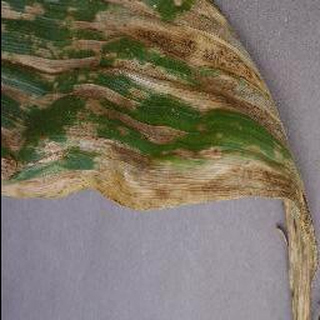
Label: corn_cercospora_leaf_spot